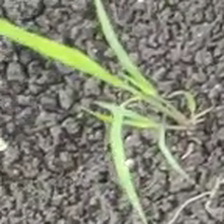
Weed species: Digitaria_SP_(Digitaria Sanguinalis )